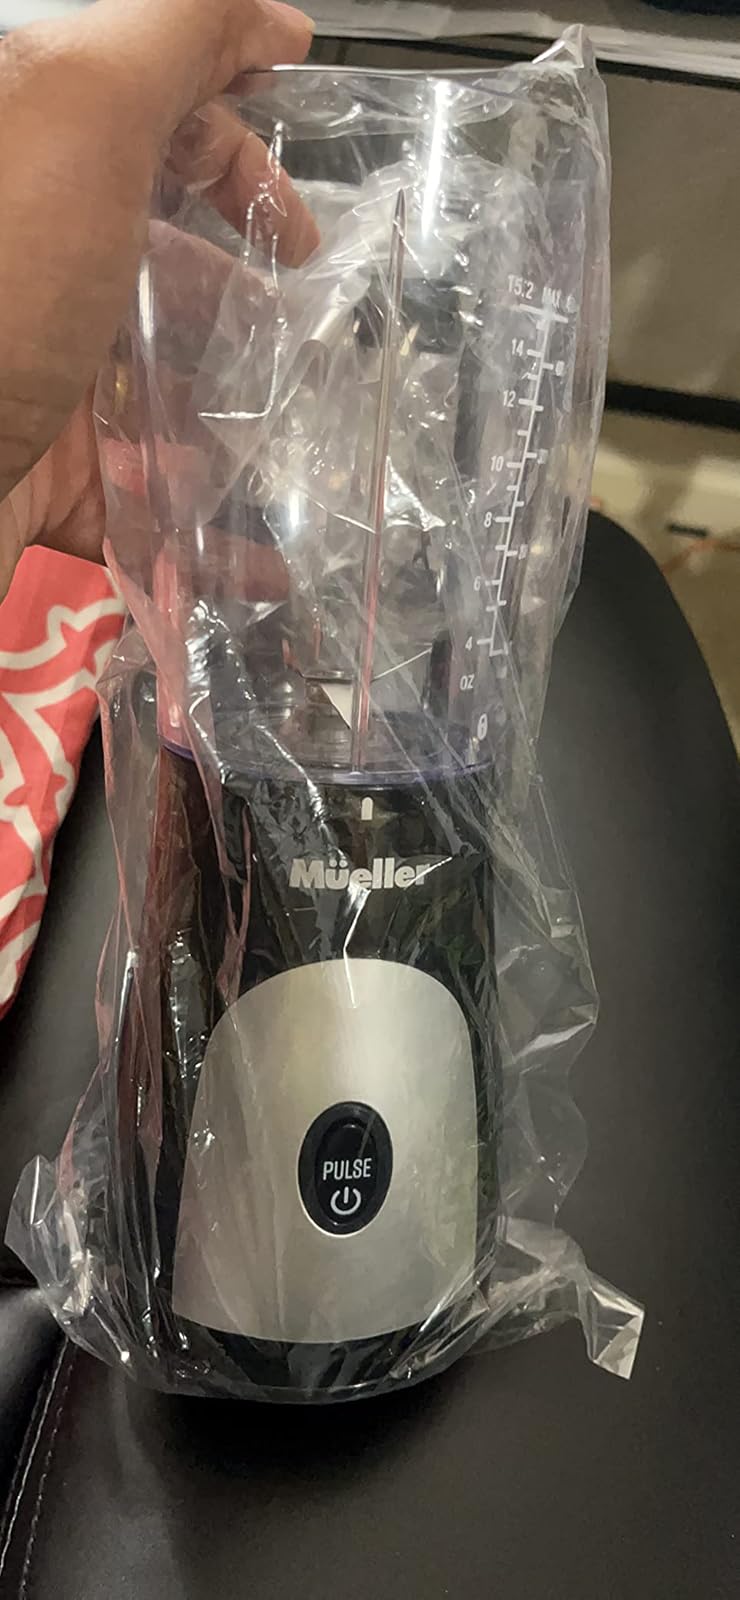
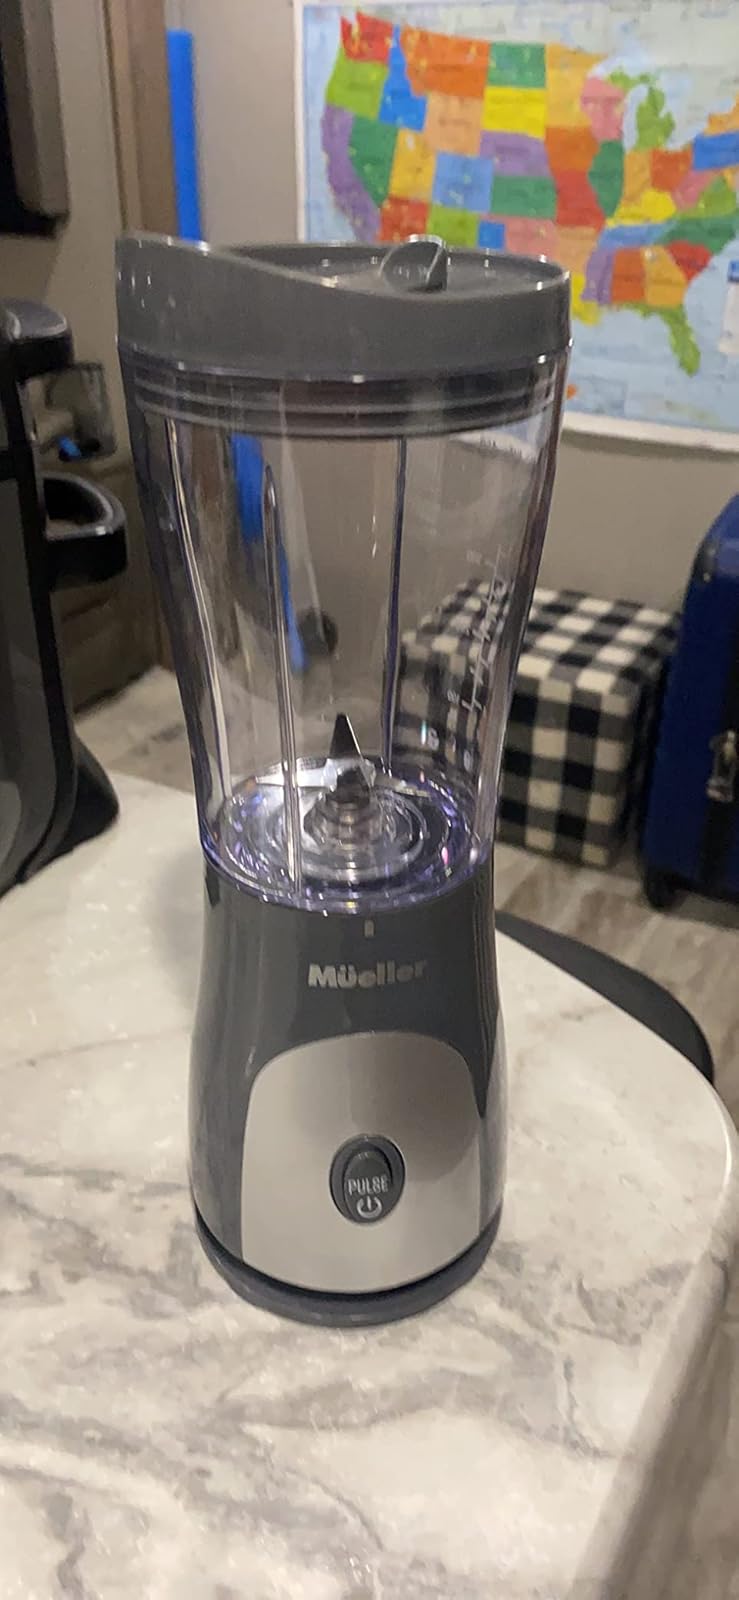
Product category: items_blender
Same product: yes